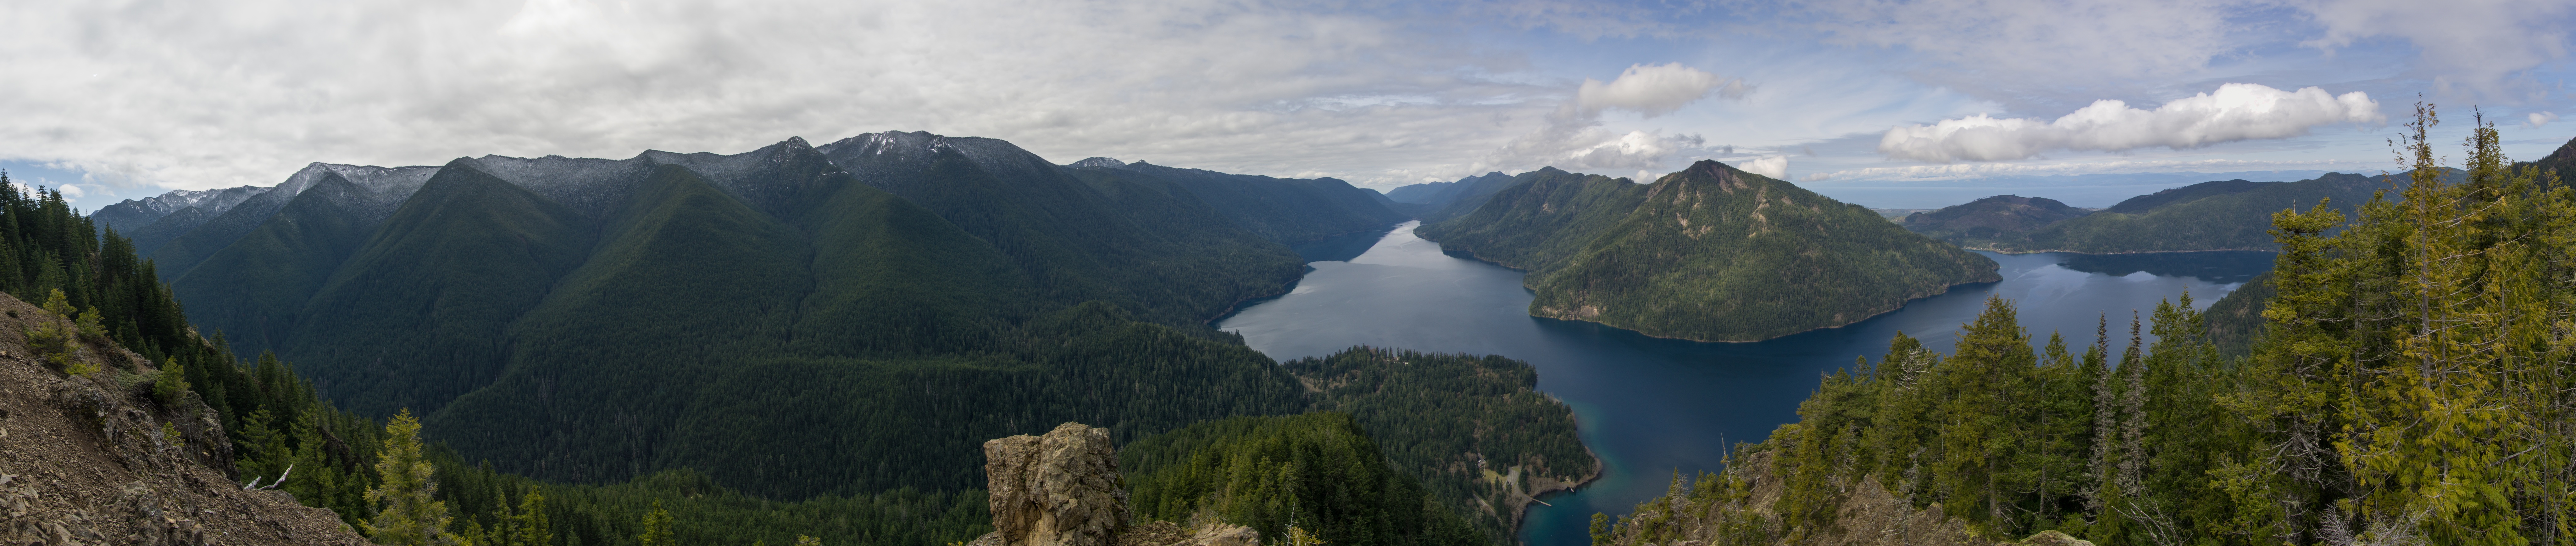
mountain, mountain range, fjord, terrain, alps, badlands, landform, geographical feature, mountainous landforms, glacial landform